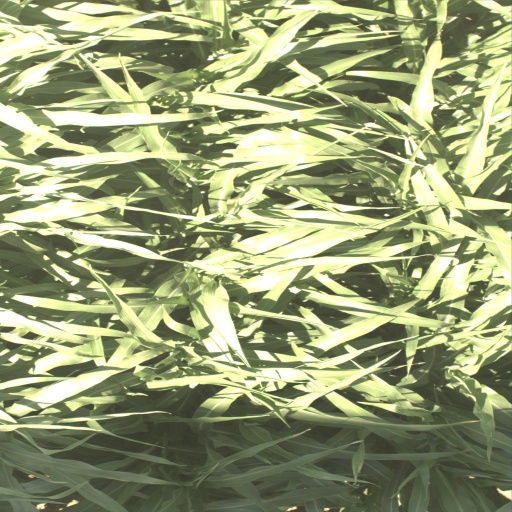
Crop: sorghum